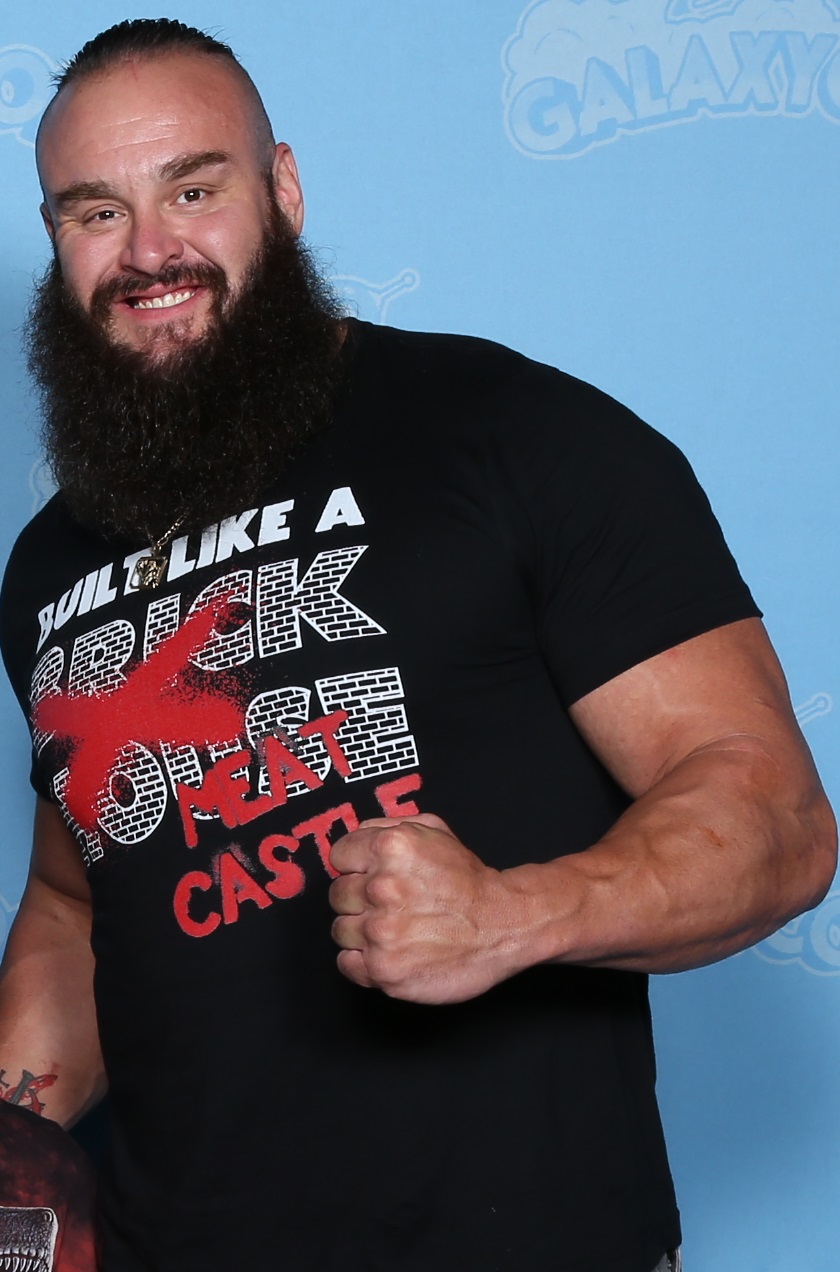
บรอน สโตรว์แมน

|name=บรอน สโตรว์แมน
|image=Braun Strowman July 2019.jpg
|birth_name=Adam Joseph Scherr
|birth_place = Sherrills Ford, North Carolina, U.S.
|alma_mater = Bandys High School
|names = Adam ScherrBraun StowmanBraun Strowman
|height = 6 ft 8 in
|weight = 385 lb
|billed = Sherills Ford, North Carolina
|trainer=Scott Pieroni
|debut=December 19, 2014
อดัม โจเซฟ เชร์ (Adam Joseph Scherr; 6 กันยายน ค.ศ. 1983) นักมวยปล้ำอาชีพและนักเล่นกล้ามชาวอเมริกันที่รู้จักในWWEภายใต้ชื่อ บรอน สโตรว์แมน (Braun Strowman)
==ประวัติ==
ในรอว์ 24 สิงหาคม 2015 บรอนได้เปิดตัวครั้งแรกในฐานะสมาชิกคนใหม่ของเดอะไวแอ็ตต์แฟมิลีโดยการออกมาเล่นงานโรแมน เรนส์และดีน แอมโบรส WWE draft วันที่ 19 กรกฎาคม 2016 บรอนได้ถูกดราฟท์ไปอยู่ค่ายรอว์ ทำให้ต้องแยกทีมกับไวแอ็ตต์แฟมิลีที่ไปอยู่ค่ายสแมคดาวน์
ในเรสเซิลเมเนีย ครั้งที่ 34บรอนได้คว้าแชมป์รอว์แท็กทีม WWEจากซีซาโรและเชมัสเป็นเข็มขัดแชมป์เส้นแรกโดยจับคู่กับนิโคลัสเด็กวัย 10 ขวบที่เป็นคนดูในสนาม ซึ่งแท้จริงแล้วเป็นลูกชายของกรรมการ จอห์น โคน ก่อนจะสละแชมป์คืนต่อมาเพราะนิโคลัสติดเรียนหนังสือ
บรอนได้เป็นผู้ชนะแมตช์เกรเทสต์ รอยัลรัมเบิล 50 คนครั้งแรกในประวัติศาสตร์พร้อมทั้งคว้าถ้วยรางวัลและเข็มขัดแชมป์ ซึ่งบรอนยังได้ทำสถิติเหวี่ยงคู่ต่อสู้ลงจากเวทีมากที่สุดในแมตช์เดียวถึง 13 คน ทำลายสถิติเดิมของโรแมน เรนส์ที่ทำไว้ 12 คน
ในมันนีอินเดอะแบงก์ (2018)บรอนได้คว้ากระเป๋าสัญญาสิทธิ์ในการท้าชิงแชมป์ยูนิเวอร์แซล WWE ที่ไหน เมื่อไร เวลาใดก็ได้ เพียง 1 ครั้ง ภายใน 1 ปี โดยบรอนประกาศใช้สิทธิ์ชิงแชมป์กับโรแมน เรนส์ในกติกาเฮลอินเอเซล (2018)แต่จบลงแบบไม่มีผลการตัดสินเพราะบร็อก เลสเนอร์ออกมาป่วนและจับทั้งคู่ใส่ F-5 ทำให้บรอนเสียสิทธิ์กระเป๋าไปฟรีๆ
ใน TLC 2018 บรอนได้ชนะ GM(ผู้จัดการทั่วไป) ของ Raw แบรอน คอร์บิน ทำให้ได้สิทธิ์ชิงแชมป์ยูนิเวอร์แซลกับเลสเนอร์อีกครั้งในรอยัลรัมเบิล 2019 และทำให้คอร์บินถูกปลดออกจากตำแหน่ง GM แต่บรอนก็ถูกตัดสิทธิ์โดยวินซ์ แม็กแมนจากการที่ไปทำลายรถลีมูซีนของวินซ์ ในเรสเซิลเมเนีย ครั้งที่ 35 บรอนได้เป็นผู้ชนะแบตเทิลรอยัลคว้าถ้วยรางวัล André the Giant Memorial Trophy
ในเดือนสิงหาคม 2019 บรอนได้ค้วาแชมป์รอว์แท็กทีมร่วมกับแชมป์ยูนิเวอร์แซลอย่าง เซท รอลลินส์ และได้ท้าชิงแชมป์ยูนิเวอร์แซลกับรอลลินส์ใน Clash of Champions แต่ก็ยังไม่สามารถคว้ามาได้ ซึ่งก่อนหน้านั้นในคืนเดียวกันทั้งคู่ก็เสียแชมป์แท็กทีมให้ดอล์ฟ ซิกก์เลอร์และรอเบิร์ต รู้ด ก่อนจะไปเปิดศึกกับนักชกมวยไร้พ่ายอย่าง Tyson Fury และได้ถูกดราฟท์ไปอยู่สแมคดาวน์
ในปี 2020 ได้คว้าแชมป์อินเตอร์คอนติเนนทัลจากชินซูเกะ นากามูระเป็นแชมป์เดี่ยวเส้นแรกใน WWE ก่อนเสียแชมป์ให้แซมี เซย์น ในเรสเซิลเมเนีย ครั้งที่ 36สามารถคว้าแชมป์ยูนิเวอร์แซลสมัยแรกได้จากบิล โกลด์เบิร์ก|โกลด์เบิร์กทำให้เป็นแชมป์โลกเส้นแรกของบรอน เสียให้ The Fiend ใน SummerSlam ในปี 2021 ได้เปิดศึกกับเชน แม็กแมนและเอาชนะไปได้ในกติกากรงเหล็กที่เรสเซิลเมเนีย ครั้งที่ 37 ในศึก Backlash 2021 ได้ร่วมชิงแชมป์ WWE แบบสามเส้ากับบ็อบบี แลชลีย์และดรูว์ แม็กอินไทร์โดยแลชลีย์รักษาแชมป์ได้ วันที่ 2 มิถุนายน 2021 ได้ออกจาก WWE
ในเดือนกันยายน 2022 บรอนได้กลับมา WWE อีกครั้ง เปิดศึกกับโอมอสเอาชนะไปได้ใน Crown Jewel 2022 ต่อมาได้จับคู่แทก็กทีมกับริโคเชต์ ในช่วงกลางปี 2023 เขาได้เข้ารับการผ่าตัดที่คอทำให้ต้องพักการปล้ำเป็นเวลานาน และกลับมาเปิดศึกกับเดอะ จัดจ์เมนท์ เดย์
==ผลงานอื่นๆ==
===ภาพยนตร์===
===โทรทัศน์===
== แชมป์และรางวัล ==
ไฟล์:Braun Strowman Tag Champ WM34 crop.jpg|thumb|upright|แชมป์รอว์แท็กทีม WWE
===มวยปล้ำอาชีพ===
* "Pro Wrestling Illustrated"
** Ranked No. 6 of the top 500 singles wrestlers in the "Pro Wrestling Illustrated#PWI 500|PWI 500" in 2018
* "Wrestling Observer Newsletter"
** List of Wrestling Observer Newsletter awards#Most Improved|Most Improved (2017)
**Worst Feud of the Year (2020) vs. Bray Wyatt
**Worst Worked Match of the Year (2020) vs. Bray Wyatt
* WWE
**WWE Universal Championship (List of WWE Universal Champions|1 time)
** WWE Intercontinental Championship (List of WWE Intercontinental Champions|1 time)
** WWE Raw Tag Team Championship (List of WWE Raw Tag Team Champions|2 times) – with John Cone#Personal life|Nicholas (1) and Seth Rollins (1)
** WWE Greatest Royal Rumble
** Money in the Bank ladder match|Money in the Bank (Money in the Bank (2018)|Men's 2018)
** André the Giant Memorial Battle Royal (WrestleMania 35|2019)
**WWE Year-End Award for Male Superstar of the Year (2018)
===กีฬากรีฑา===
*Arnold Strongman Classic|Arnold Amateur Strongman Championships
**Winner (2012)
*Central GA Strongest Man
**Winner (2011)
*Europa Battle of Champions
**Winner (2010)
*Monster of the Midland
**Winner (2010)
*Strength athletics in the United States|NAS US Amateur National Championships
**Winner (2011)
*Summerfest Strongman
**Winner (2011)
*West Cary Fall Festival of Power
**Winner (2011)
==อ้างอิง==
==แหล่งข้อมูลอื่น==
*
*
Navboxes|
หมวดหมู่:นักมวยปล้ำอาชีพชาวอเมริกัน